David Battley

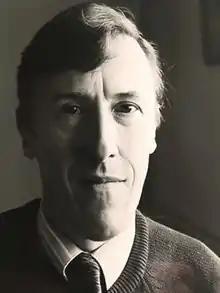

David John Battley (5 November 1935 – 20 January 2003) was an English actor of stage and screen, mainly appearing in comedy roles.